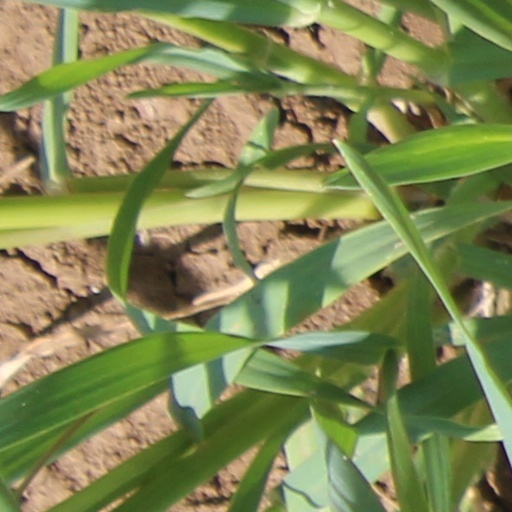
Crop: wheat